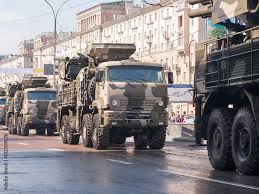
Label: Pantsir-S1